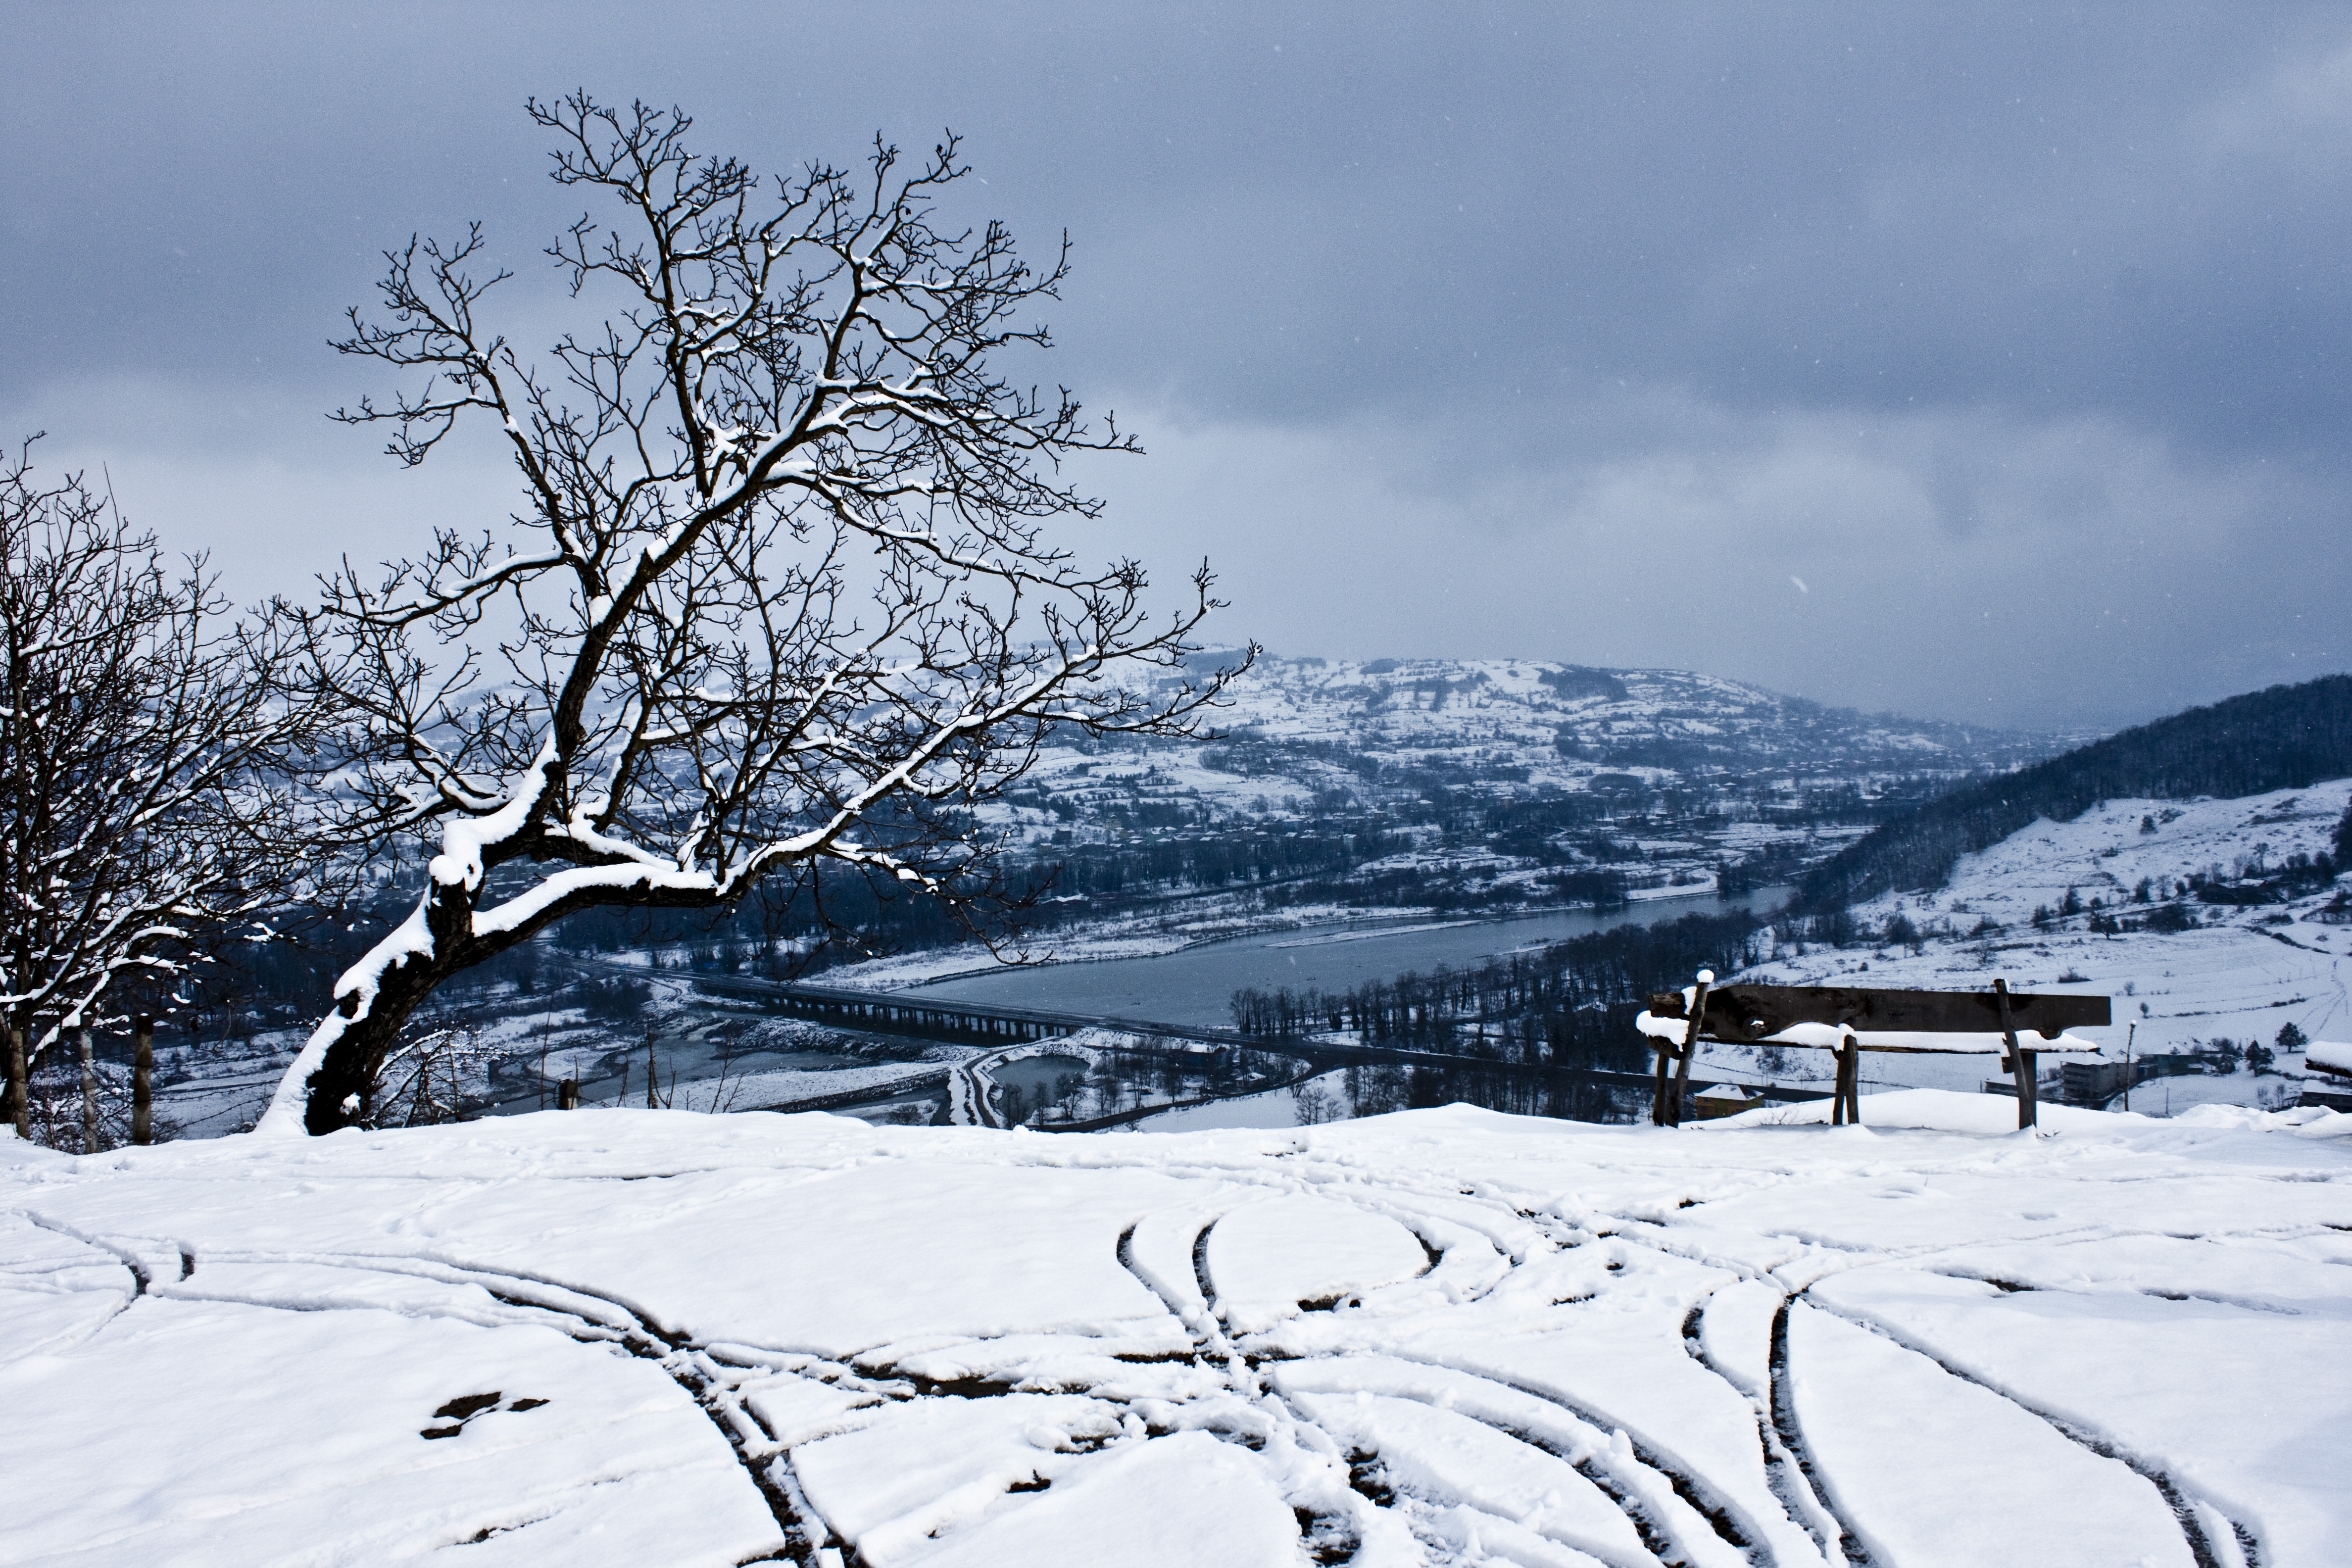
landscape, tree, nature, mountain, snow, winter, mountain range, weather, season, ridge, piste, freezing, mountainous landforms